Córdoba, Argentina

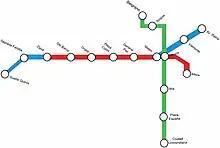
A map of the future metro system.

Ciudad Universitaria is a district located in the southern area of the city, next to the Sarmiento Park, the city's most important one. The Universidad Nacional de Córdoba (UNC) has most of its facilities in this area. The UNC was the first university built in Argentina, founded by Jesuits around 1622. The Universidad Nacional de Córdoba is also famous for the "Reforma Universitaria", a student-led protest that started in March 1918 in the Medical School, in which the students rebelled against the prevailing university system. This was an old anachronistic system in which professors were authoritarian and inefficient, with a religiously-oriented curriculum. Eventually this revolt led to a more secular curriculum and some significant re-structuring of the university government. The distinctive nature of the movement derived not only from its radical demands, but also from its extremist tactics, the level of sophistication of its organization, and its major continental impact. In fact, the Reform Movement rapidly spread from Córdoba to Lima (1919), Cuzco (1920), Santiago de Chile (1920), and Mexico (1921). Another important university, the UTN, dedicated to the teaching of engineering sciences, is located in this part of the city. There is also a gym and football stadium and tennis courts for the students. The "Córdoba Zoo" is located in this district.